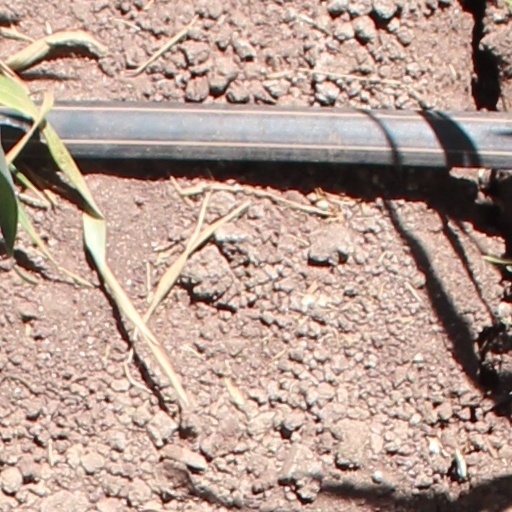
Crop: wheat